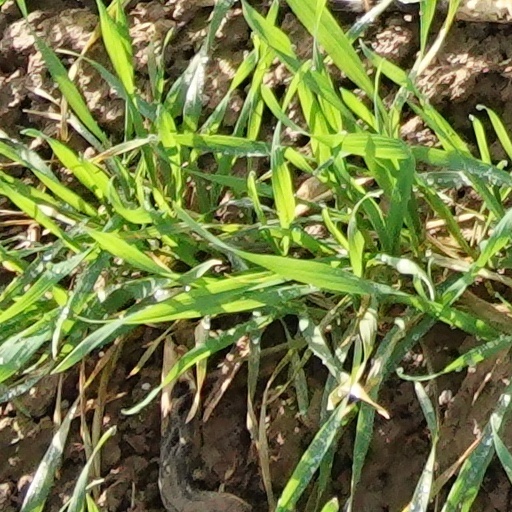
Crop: wheat